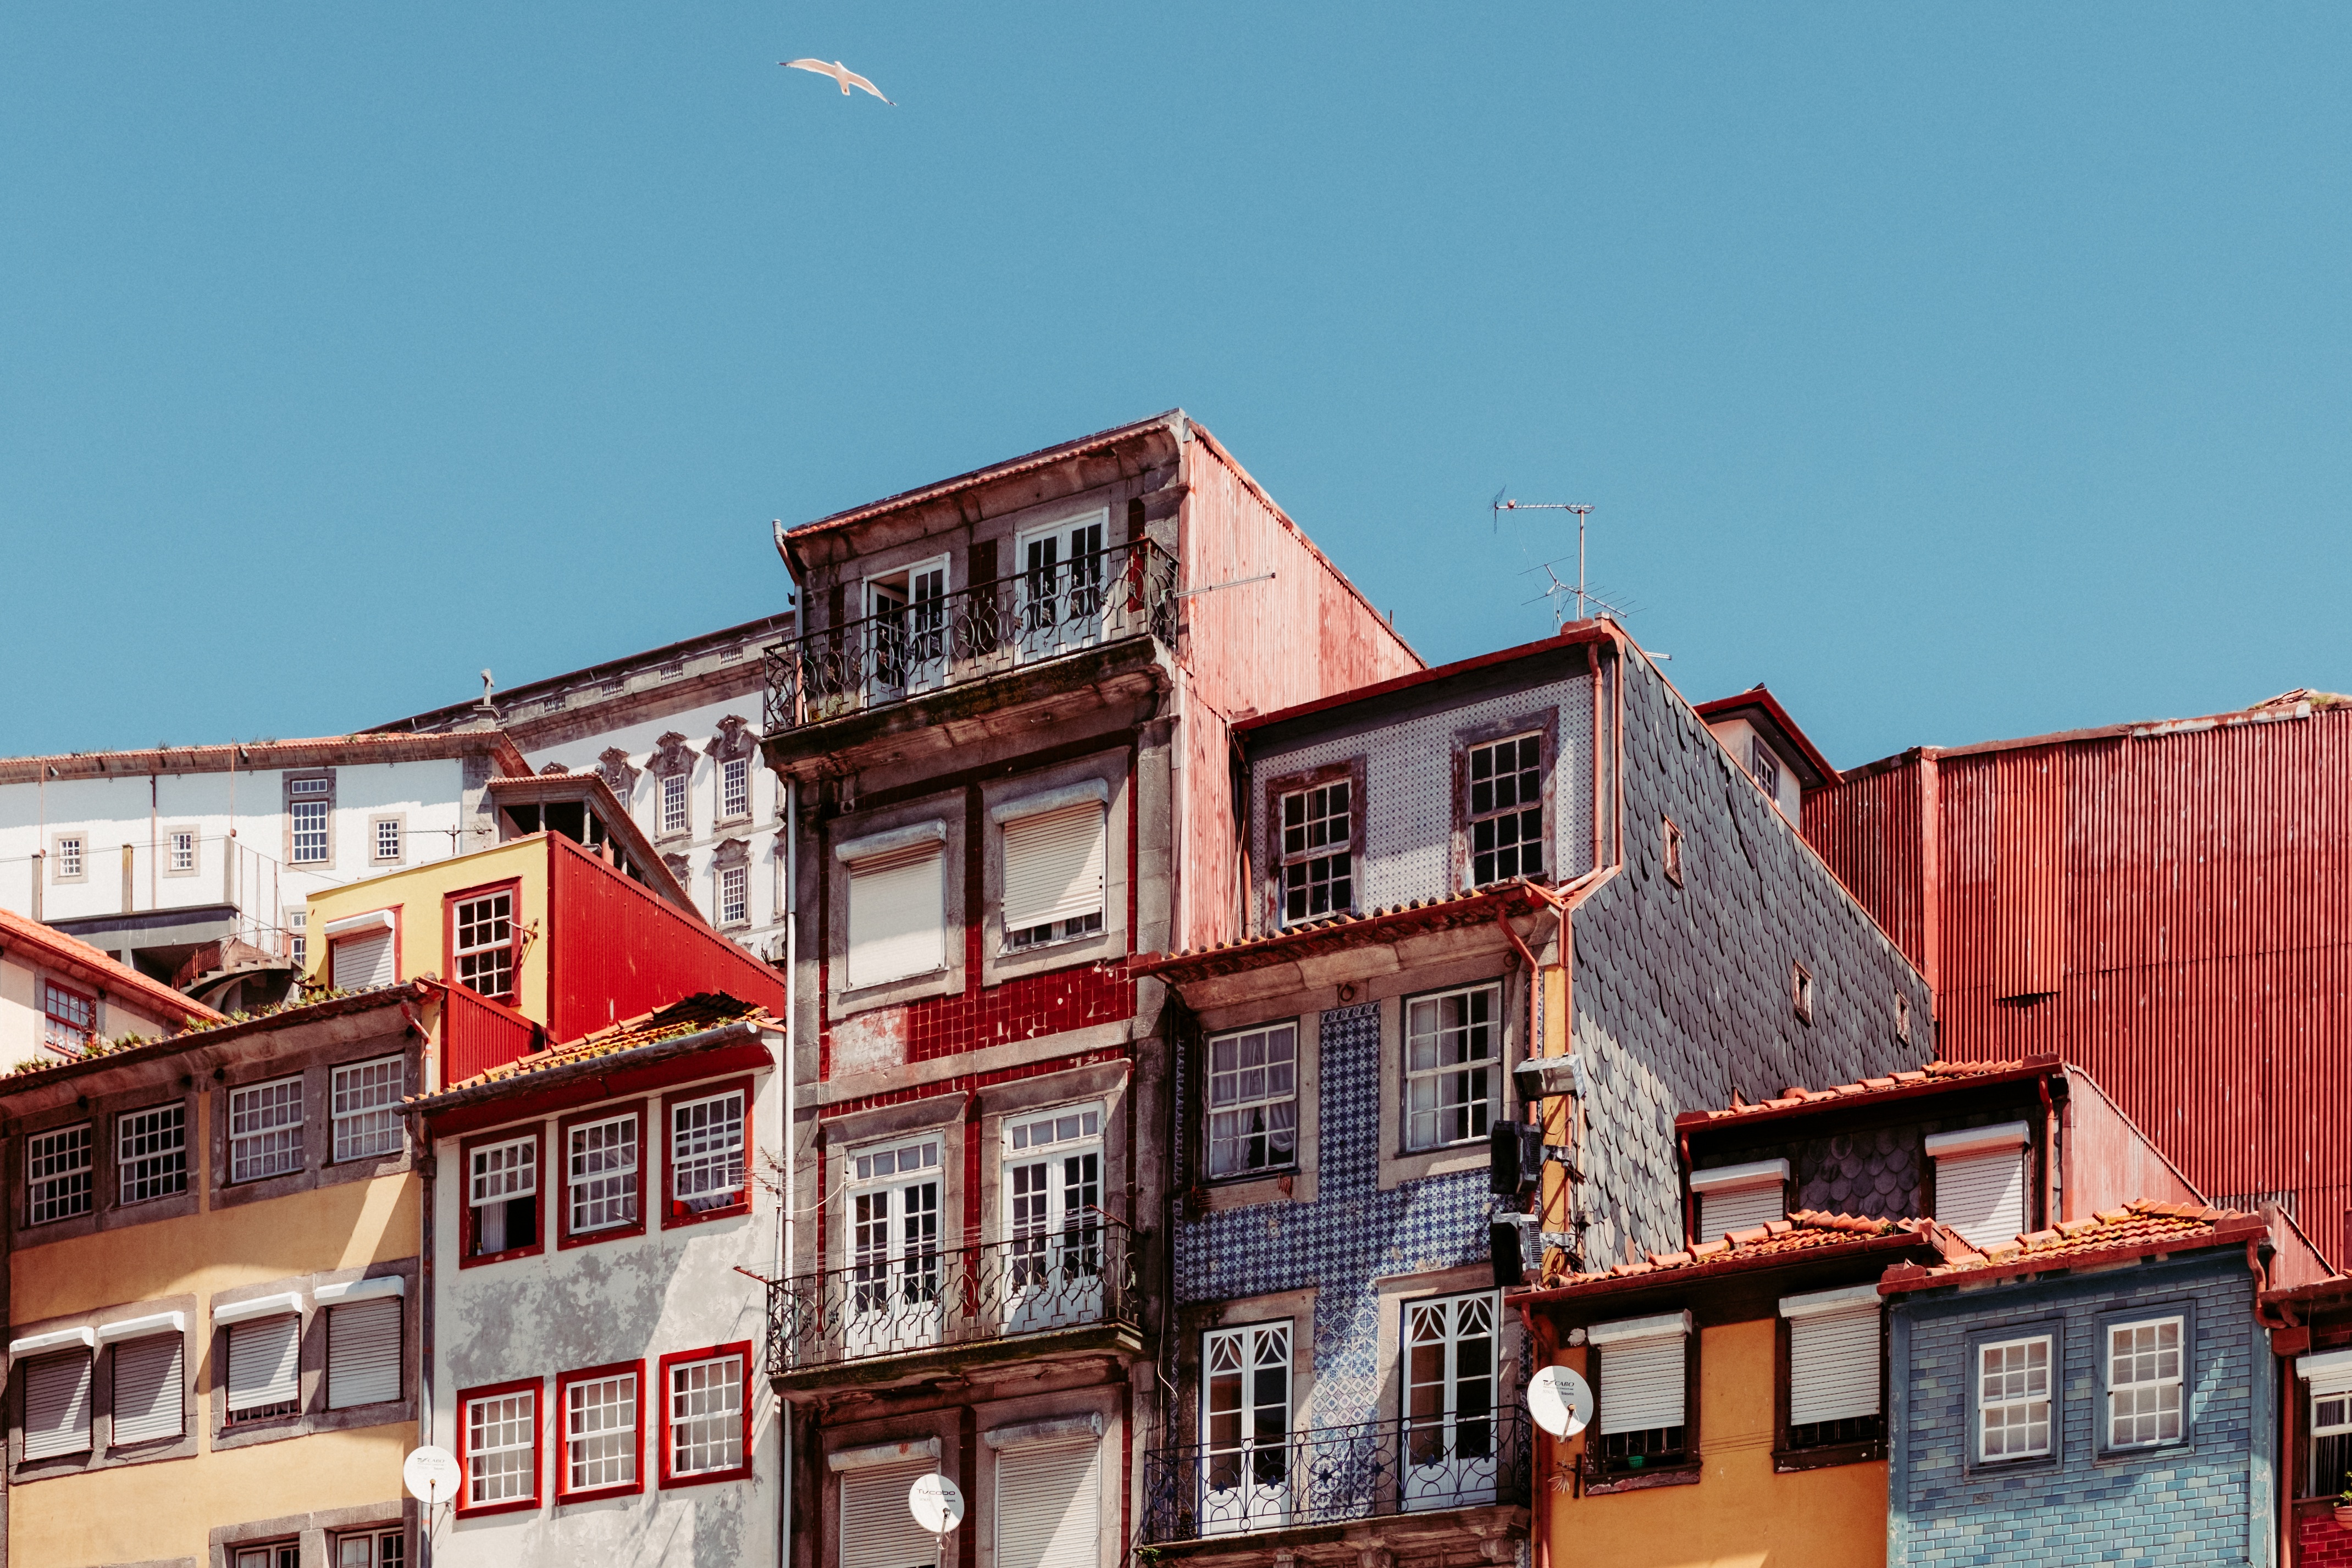
architecture, sky, street, house, window, town, city, cityscape, downtown, facade, apartment, neighbourhood, urban area, residential area, human settlement